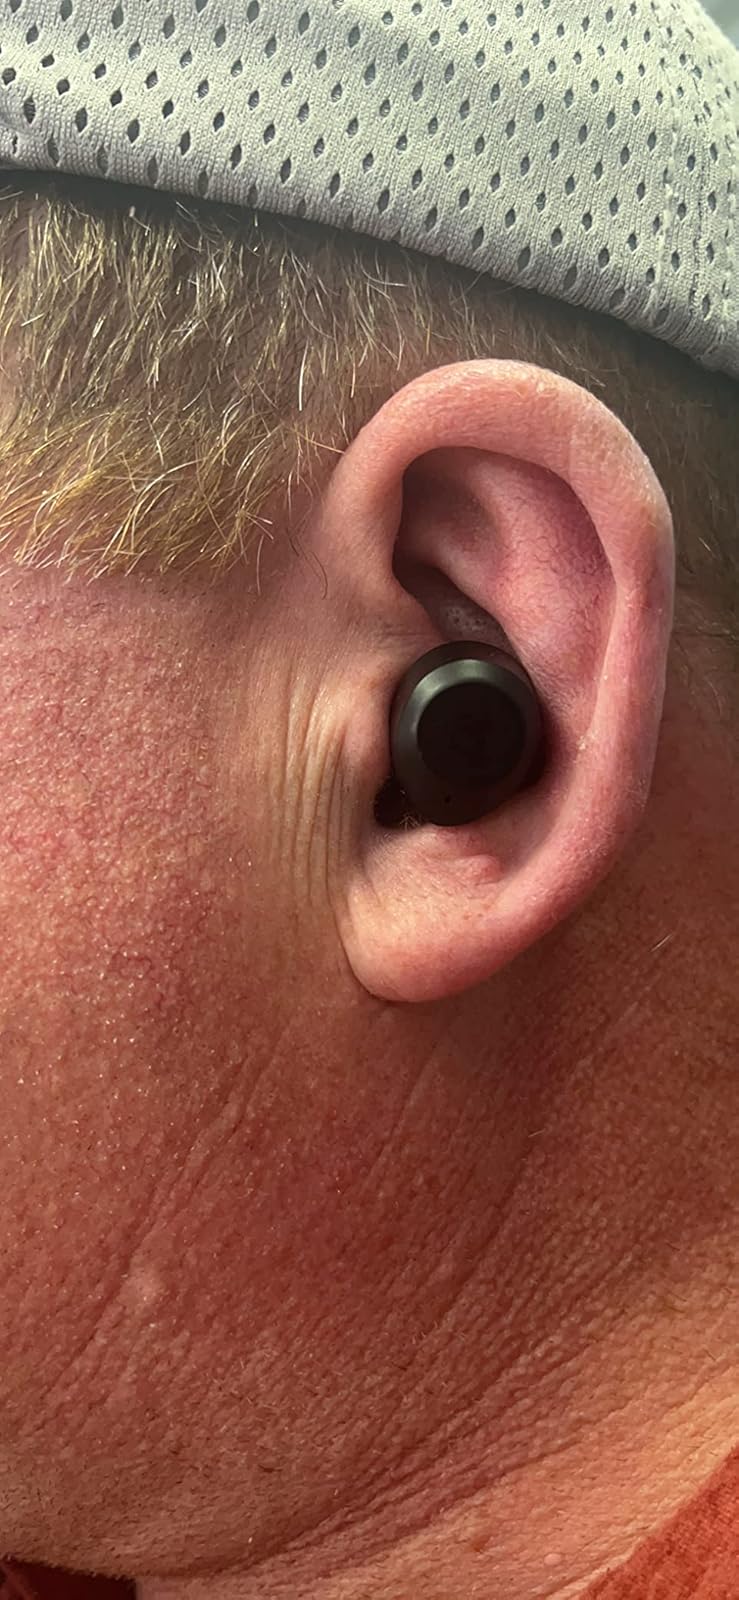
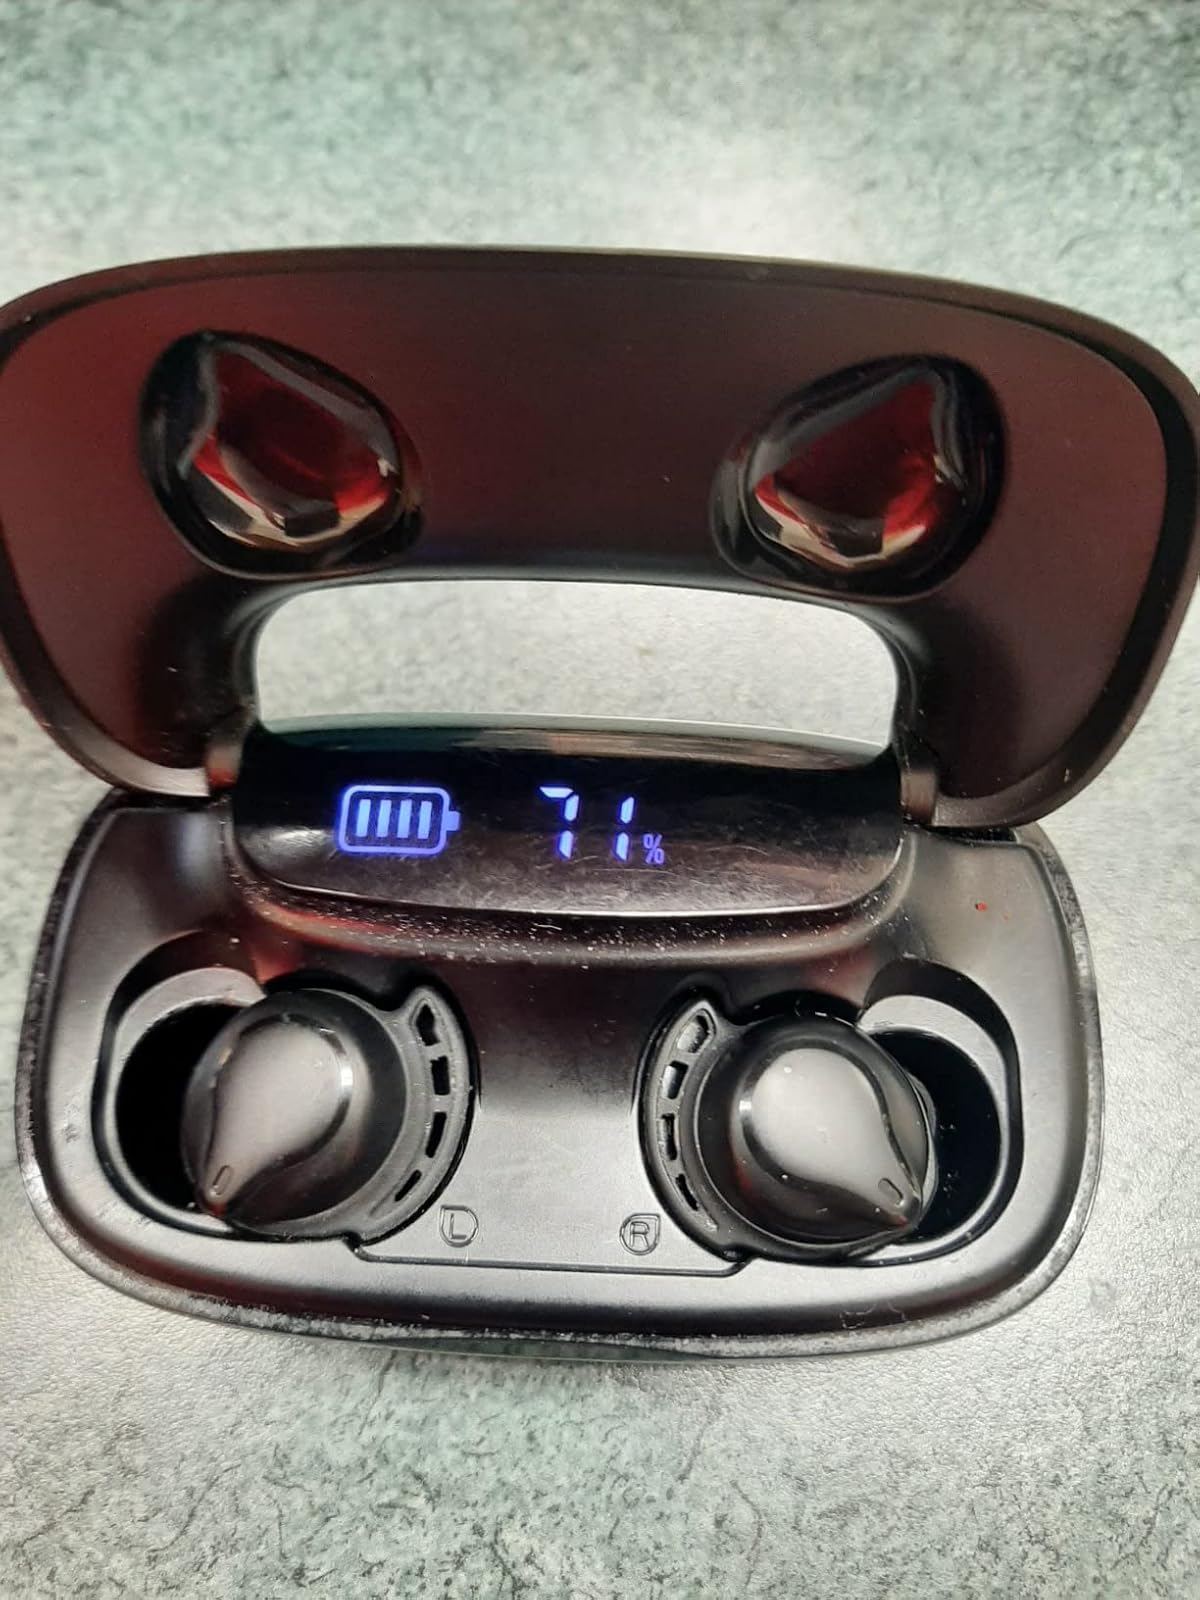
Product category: earbuds
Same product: no